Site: brandenburg
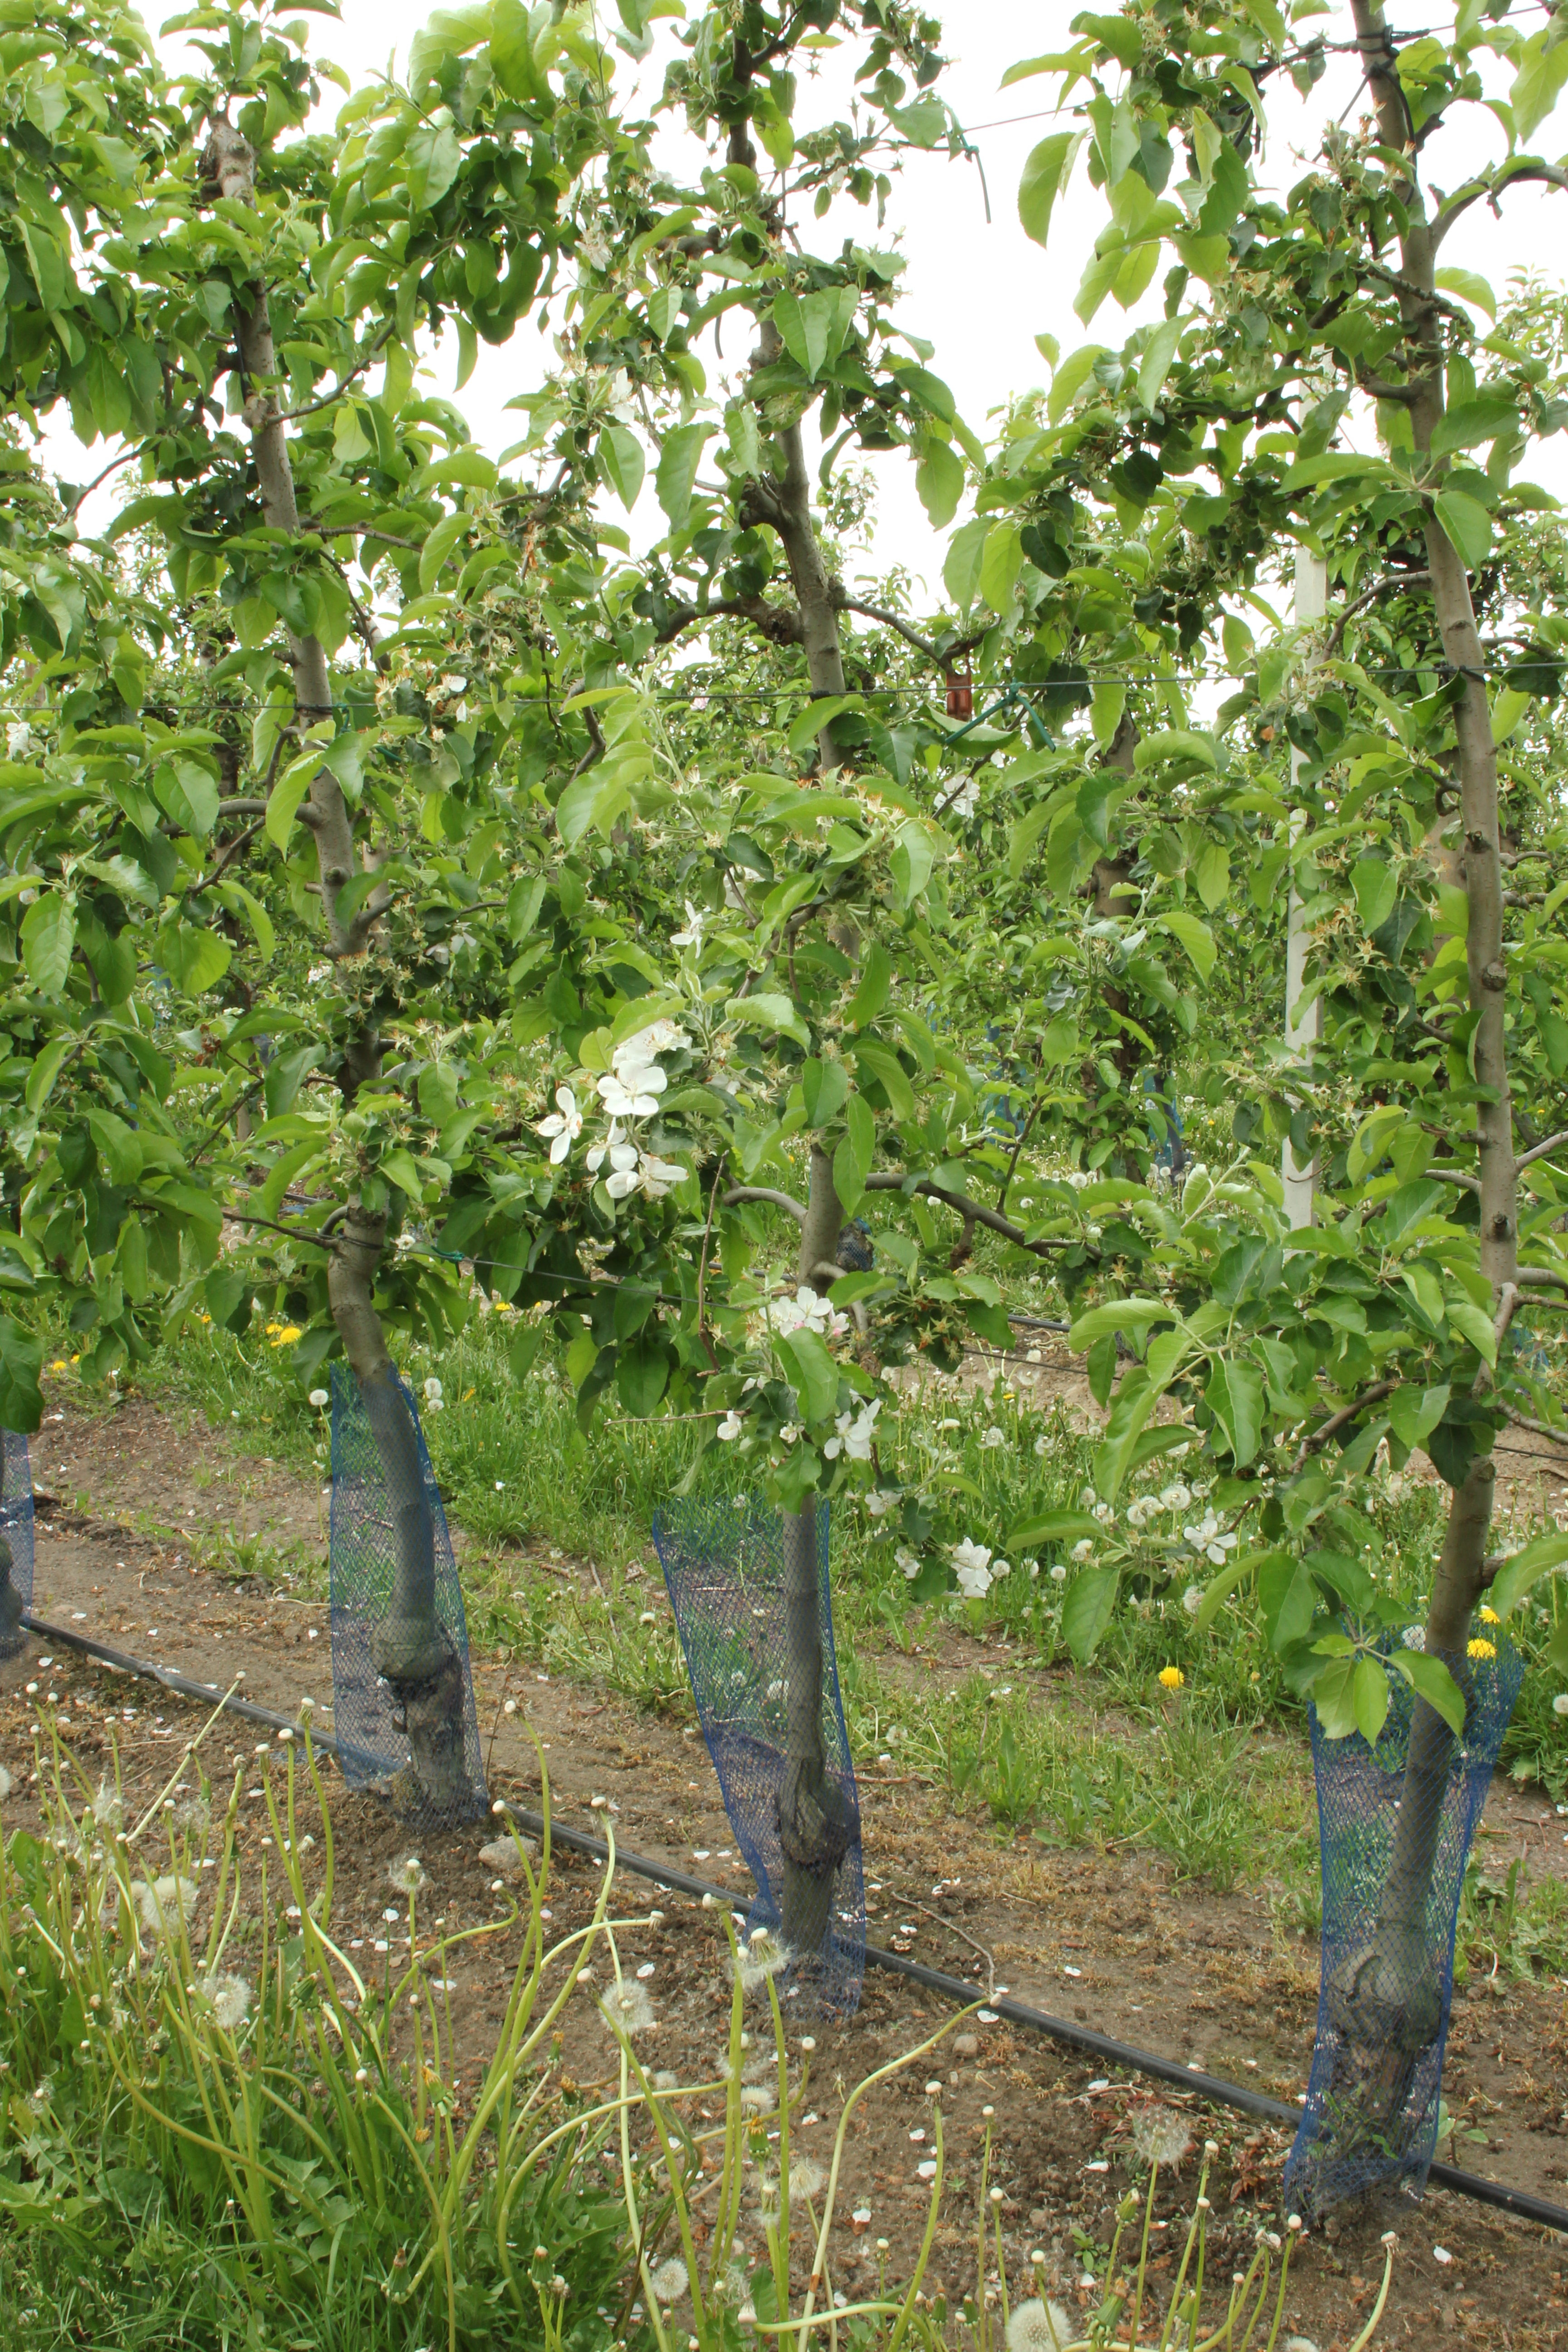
Growth stage (BBCH 67): Flowering